Postage stamps and postal history of Tolima

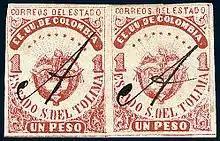
1871 stamps of Tolima

Tolima Department is one of the 32 departments of Colombia, located in the Andean region, in the center-west of the country. The department of Tolima was created in 1861 from a part of what had been Cundinamarca.